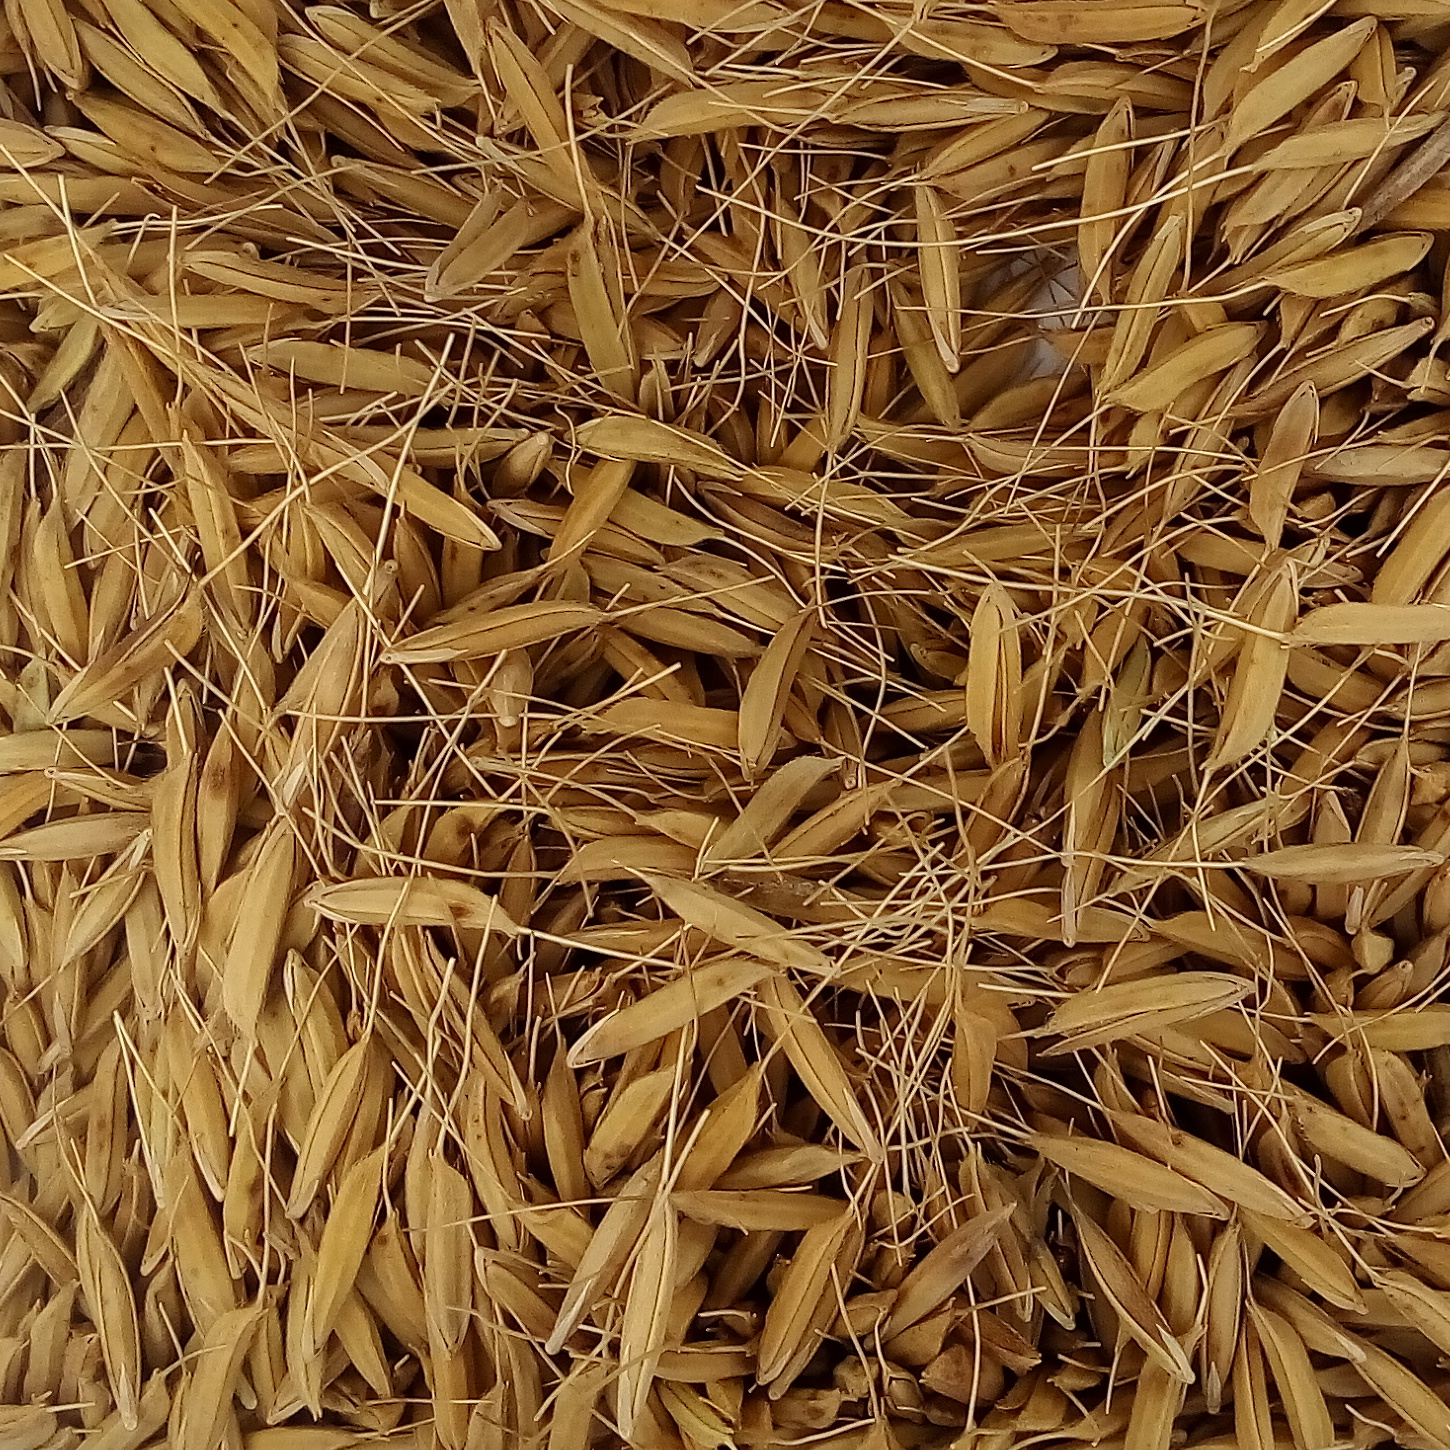
Rice seed variety: PB_6